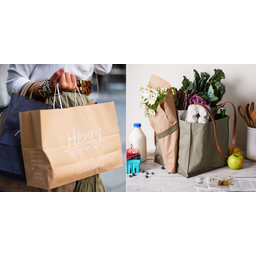
Label: plastic